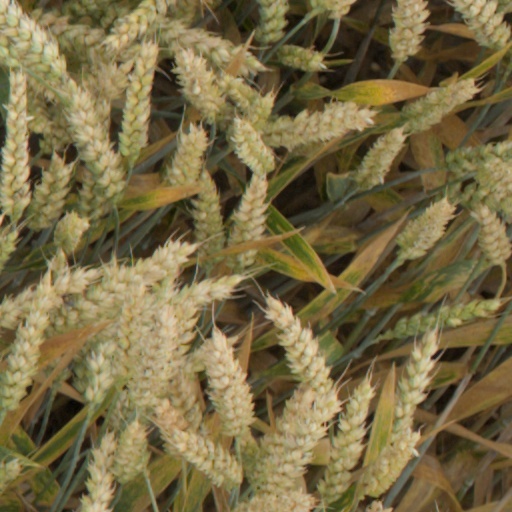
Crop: wheat